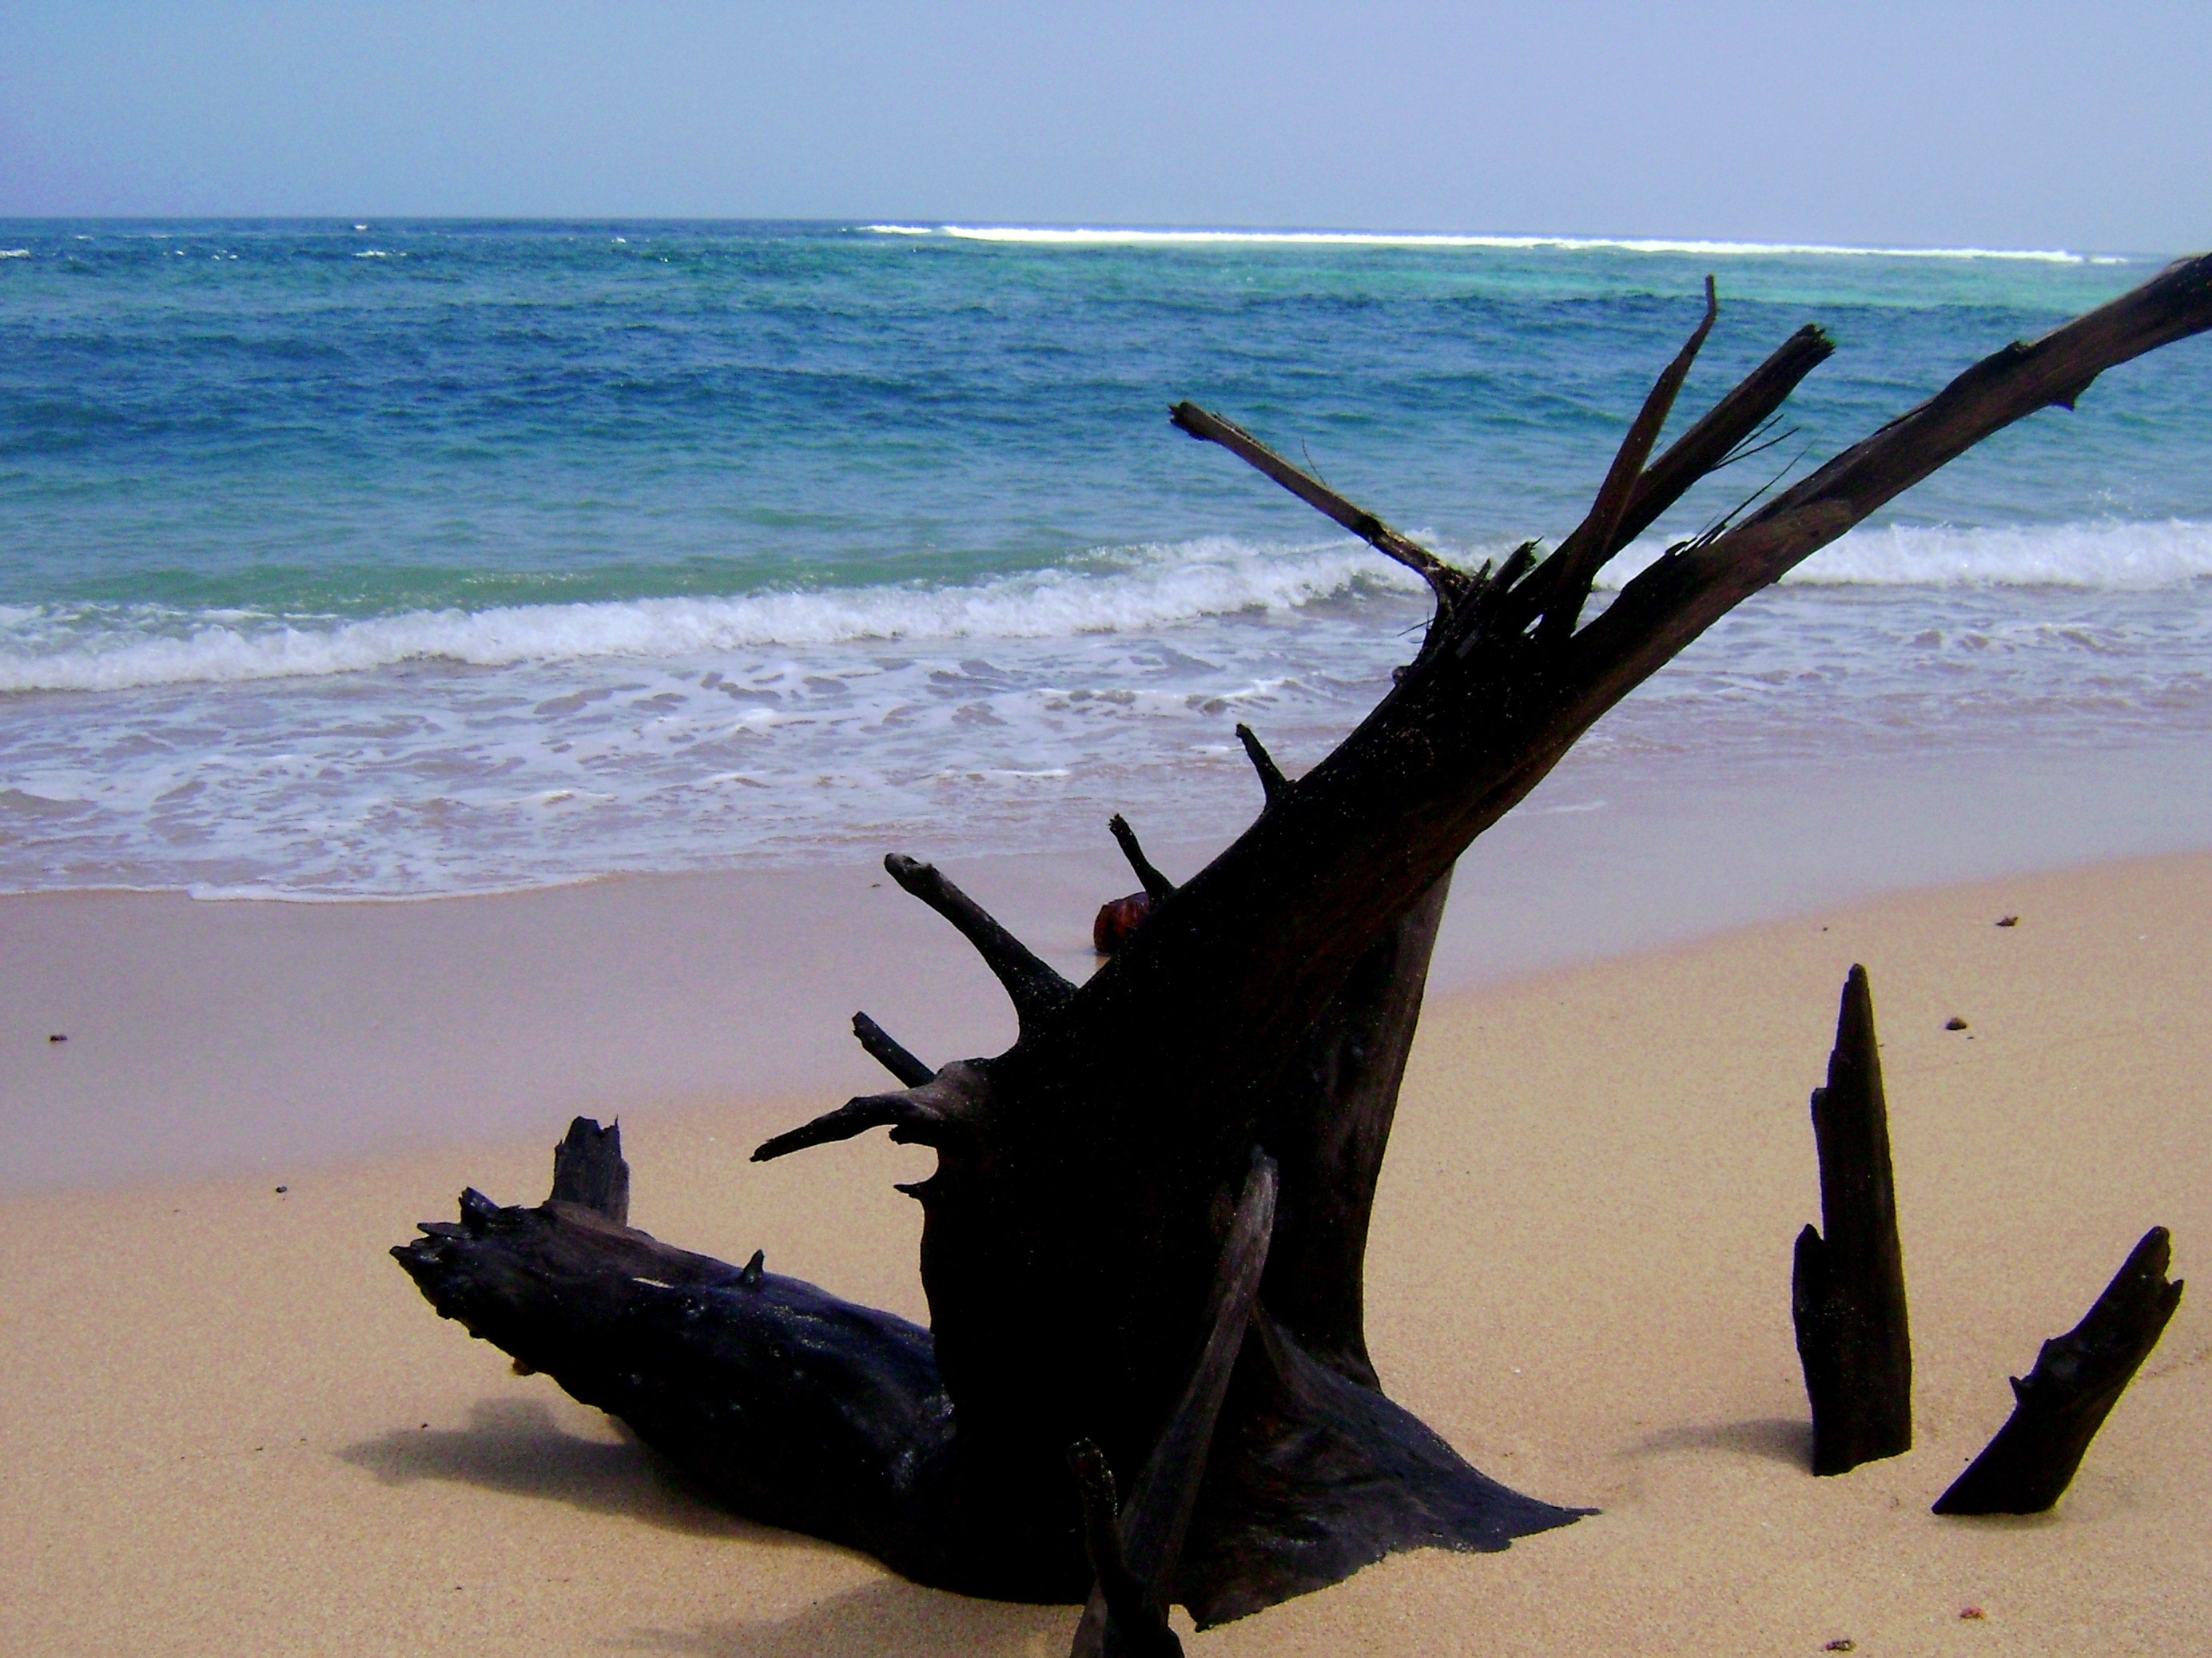
beach, landscape, sea, coast, water, nature, sand, ocean, shore, tourist, tropical, body of water, exotic, indonesia, java, beach sand, east java, pantai, jawa timur, nliyep, malang